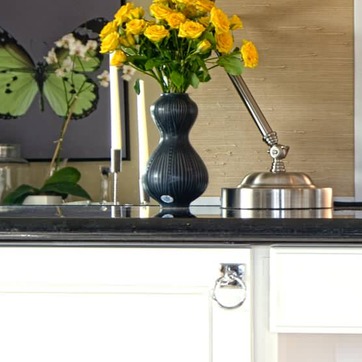
Material: ceramic